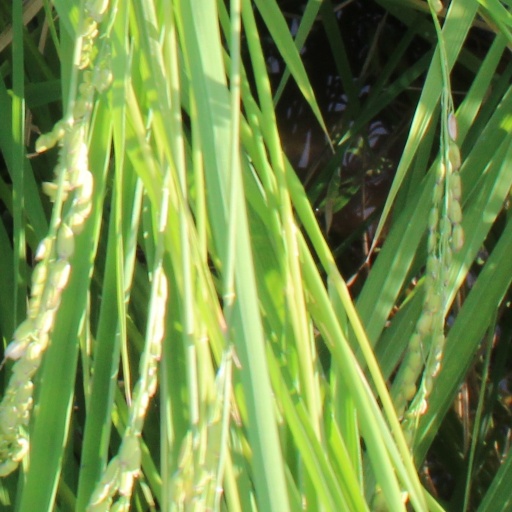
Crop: rice